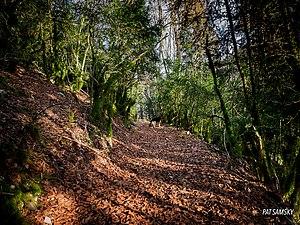
Les Bouchoux
Les Bouchoux est une commune française située dans le département du Jura, en région Bourgogne-Franche-Comté.